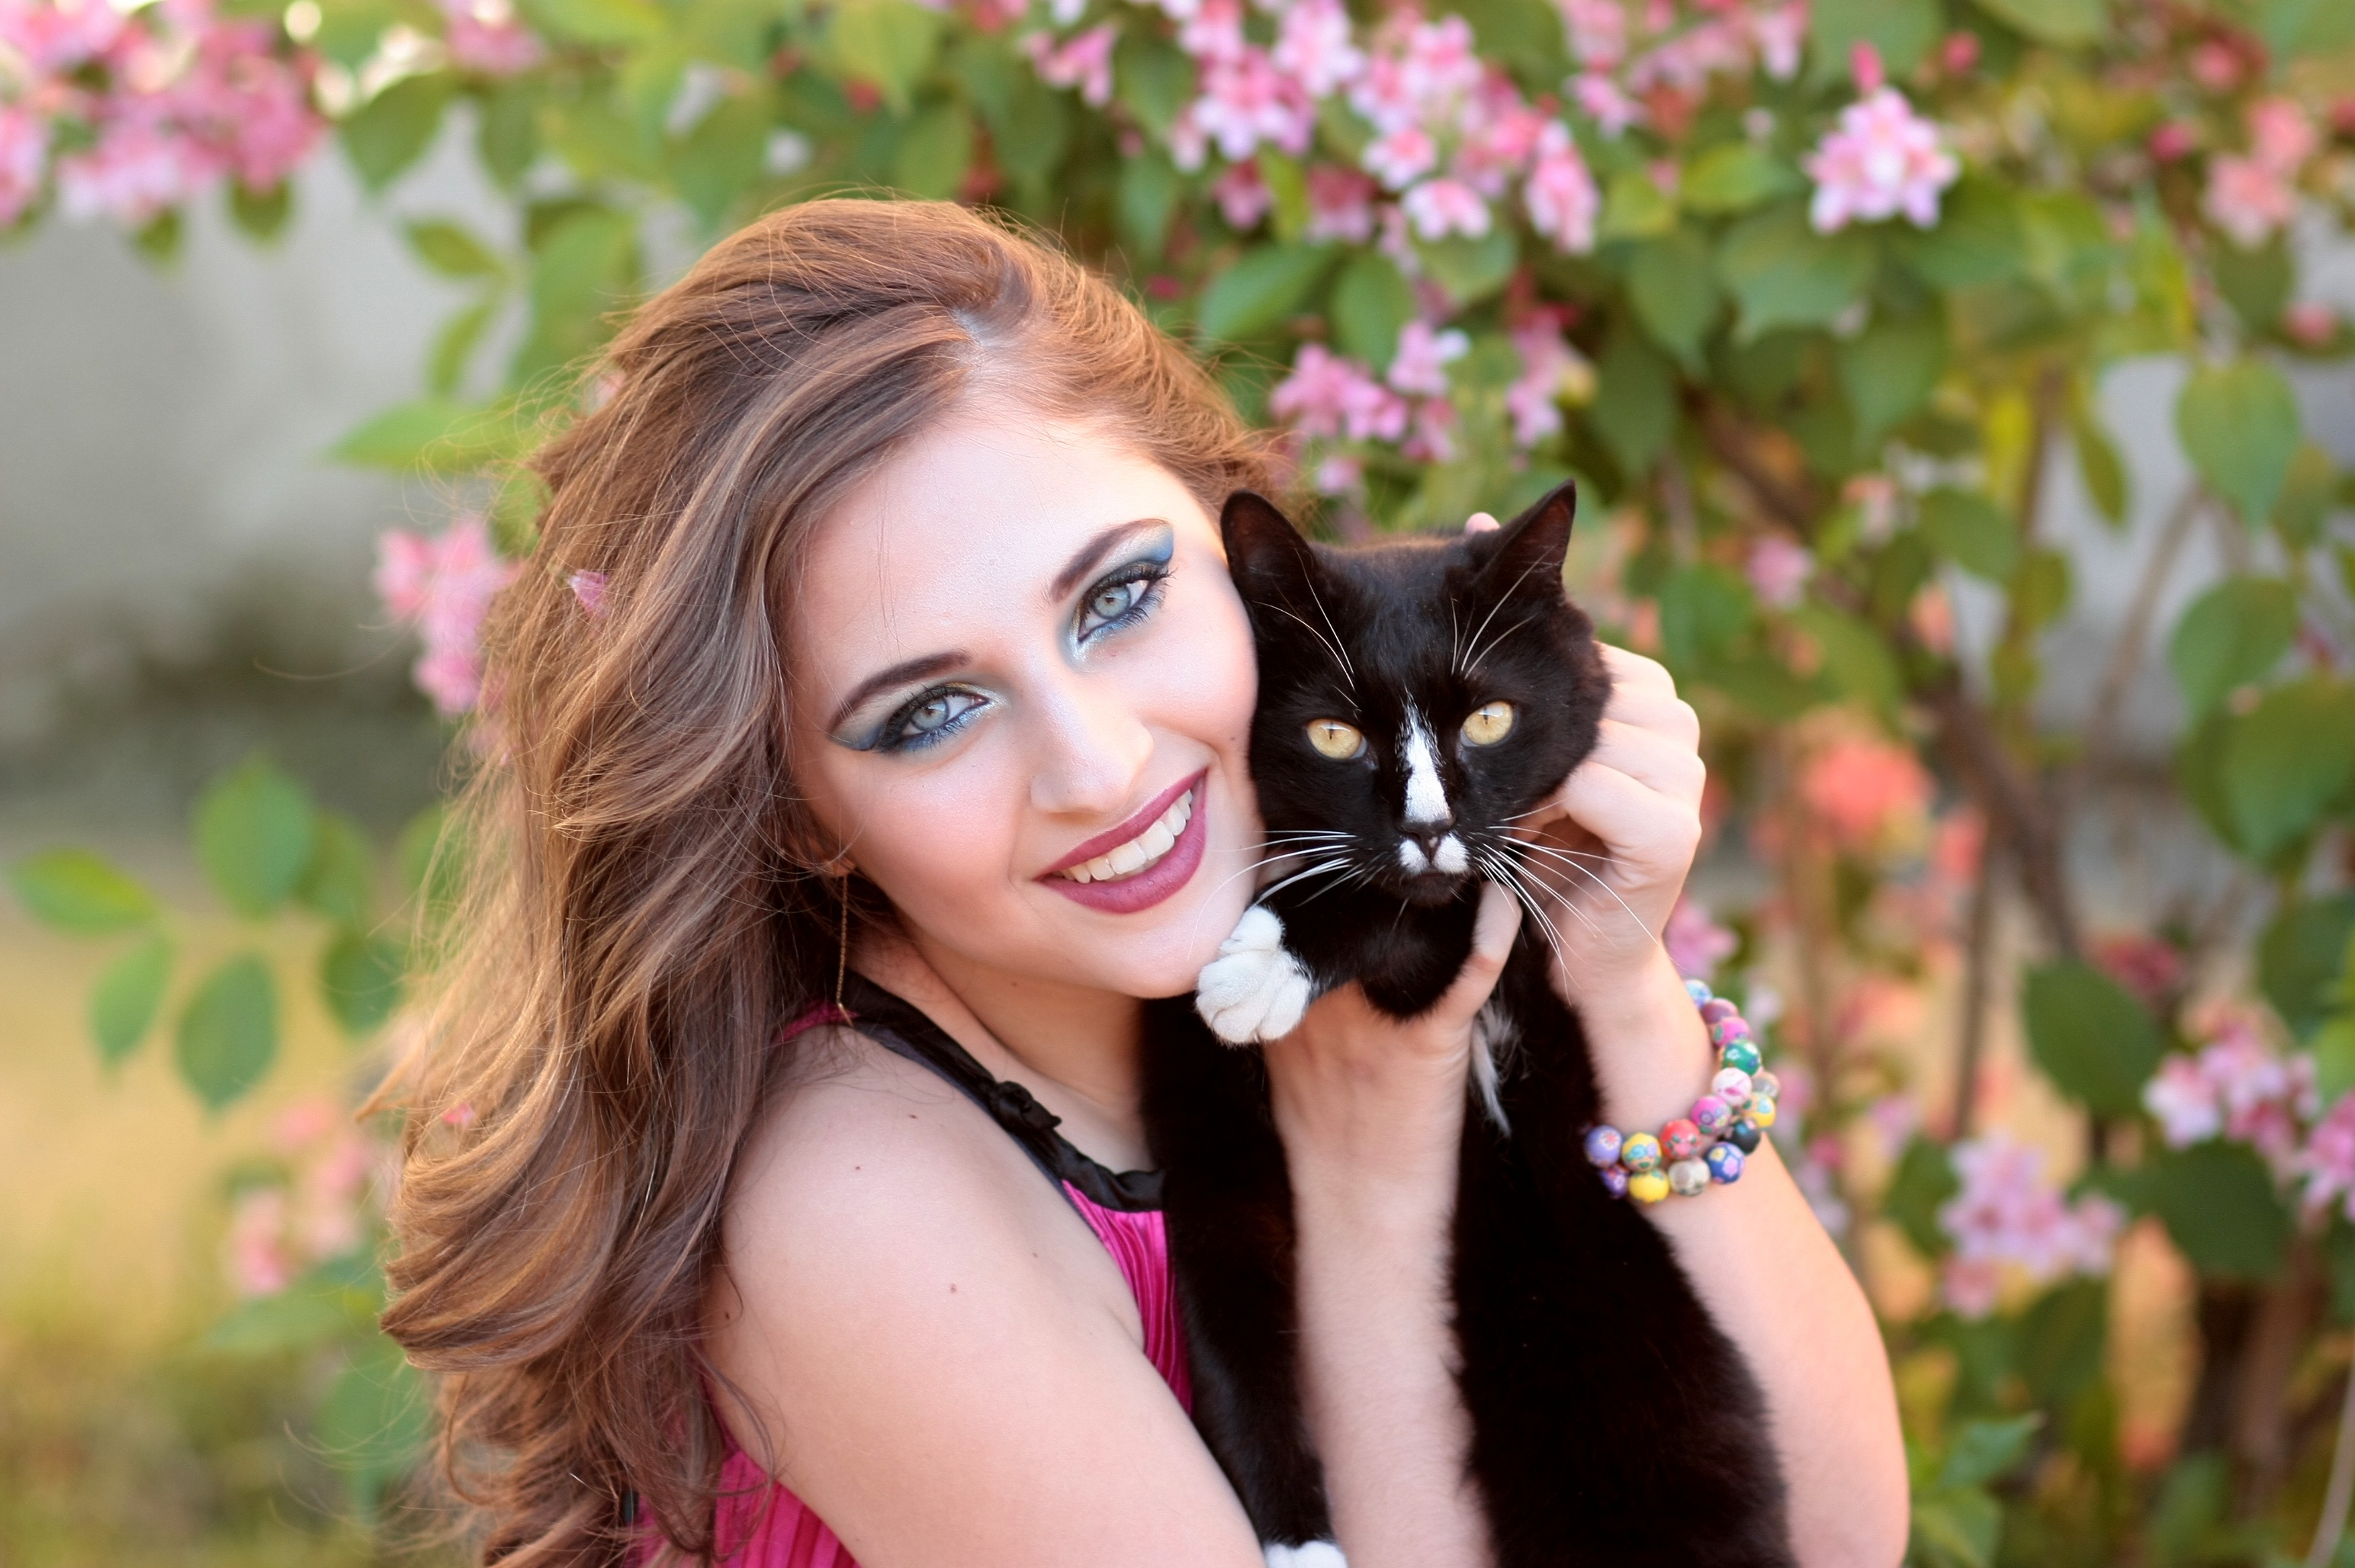
girl, flower, love, portrait, kitten, cat, mammal, black, hug, eye, glasses, skin, beauty, photo shoot, portrait photography, small to medium sized cats, cat like mammal